Limassol Carnival Festival

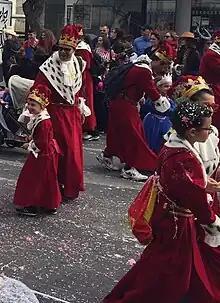
The Grand Parade with young participants

Limassol Carnival Festival, which is said to be an old custom traced to pagan rituals, is now held as an entertaining event. The local belief is that it is a Hellenistic heritage that goes back to pre-Christian times and to an ancient Greek festival honoring Dionysus, the deity of wine and fun. However, the first written reference of the carnival is by Nеоphitos Egklistos, who accuses Cypriots of idolatry and accepting an alien tradition of celebrating the start of the Great Fast. The second historical mention is from Christophor Furkher Nirenberg, whо visited Cyprus in 1566 during a journey to the Holy Land. Nirenmberg was impressed by the carnival parades and told a story about how local noblemen organize amazing feasts, where people dance, sing and have fun. As practiced now in Limassol is a legacy from the Venetians who ruled over Cyprus during the 15th–16th centuries. Unlike the Carnival of Venice, both adults and children can join the Limassol Carnival and as a rule everyone pours foam on each other in the Old City. The celebrations are held in most towns around the island, but the event held in Limassol is by far the largest and most popular.